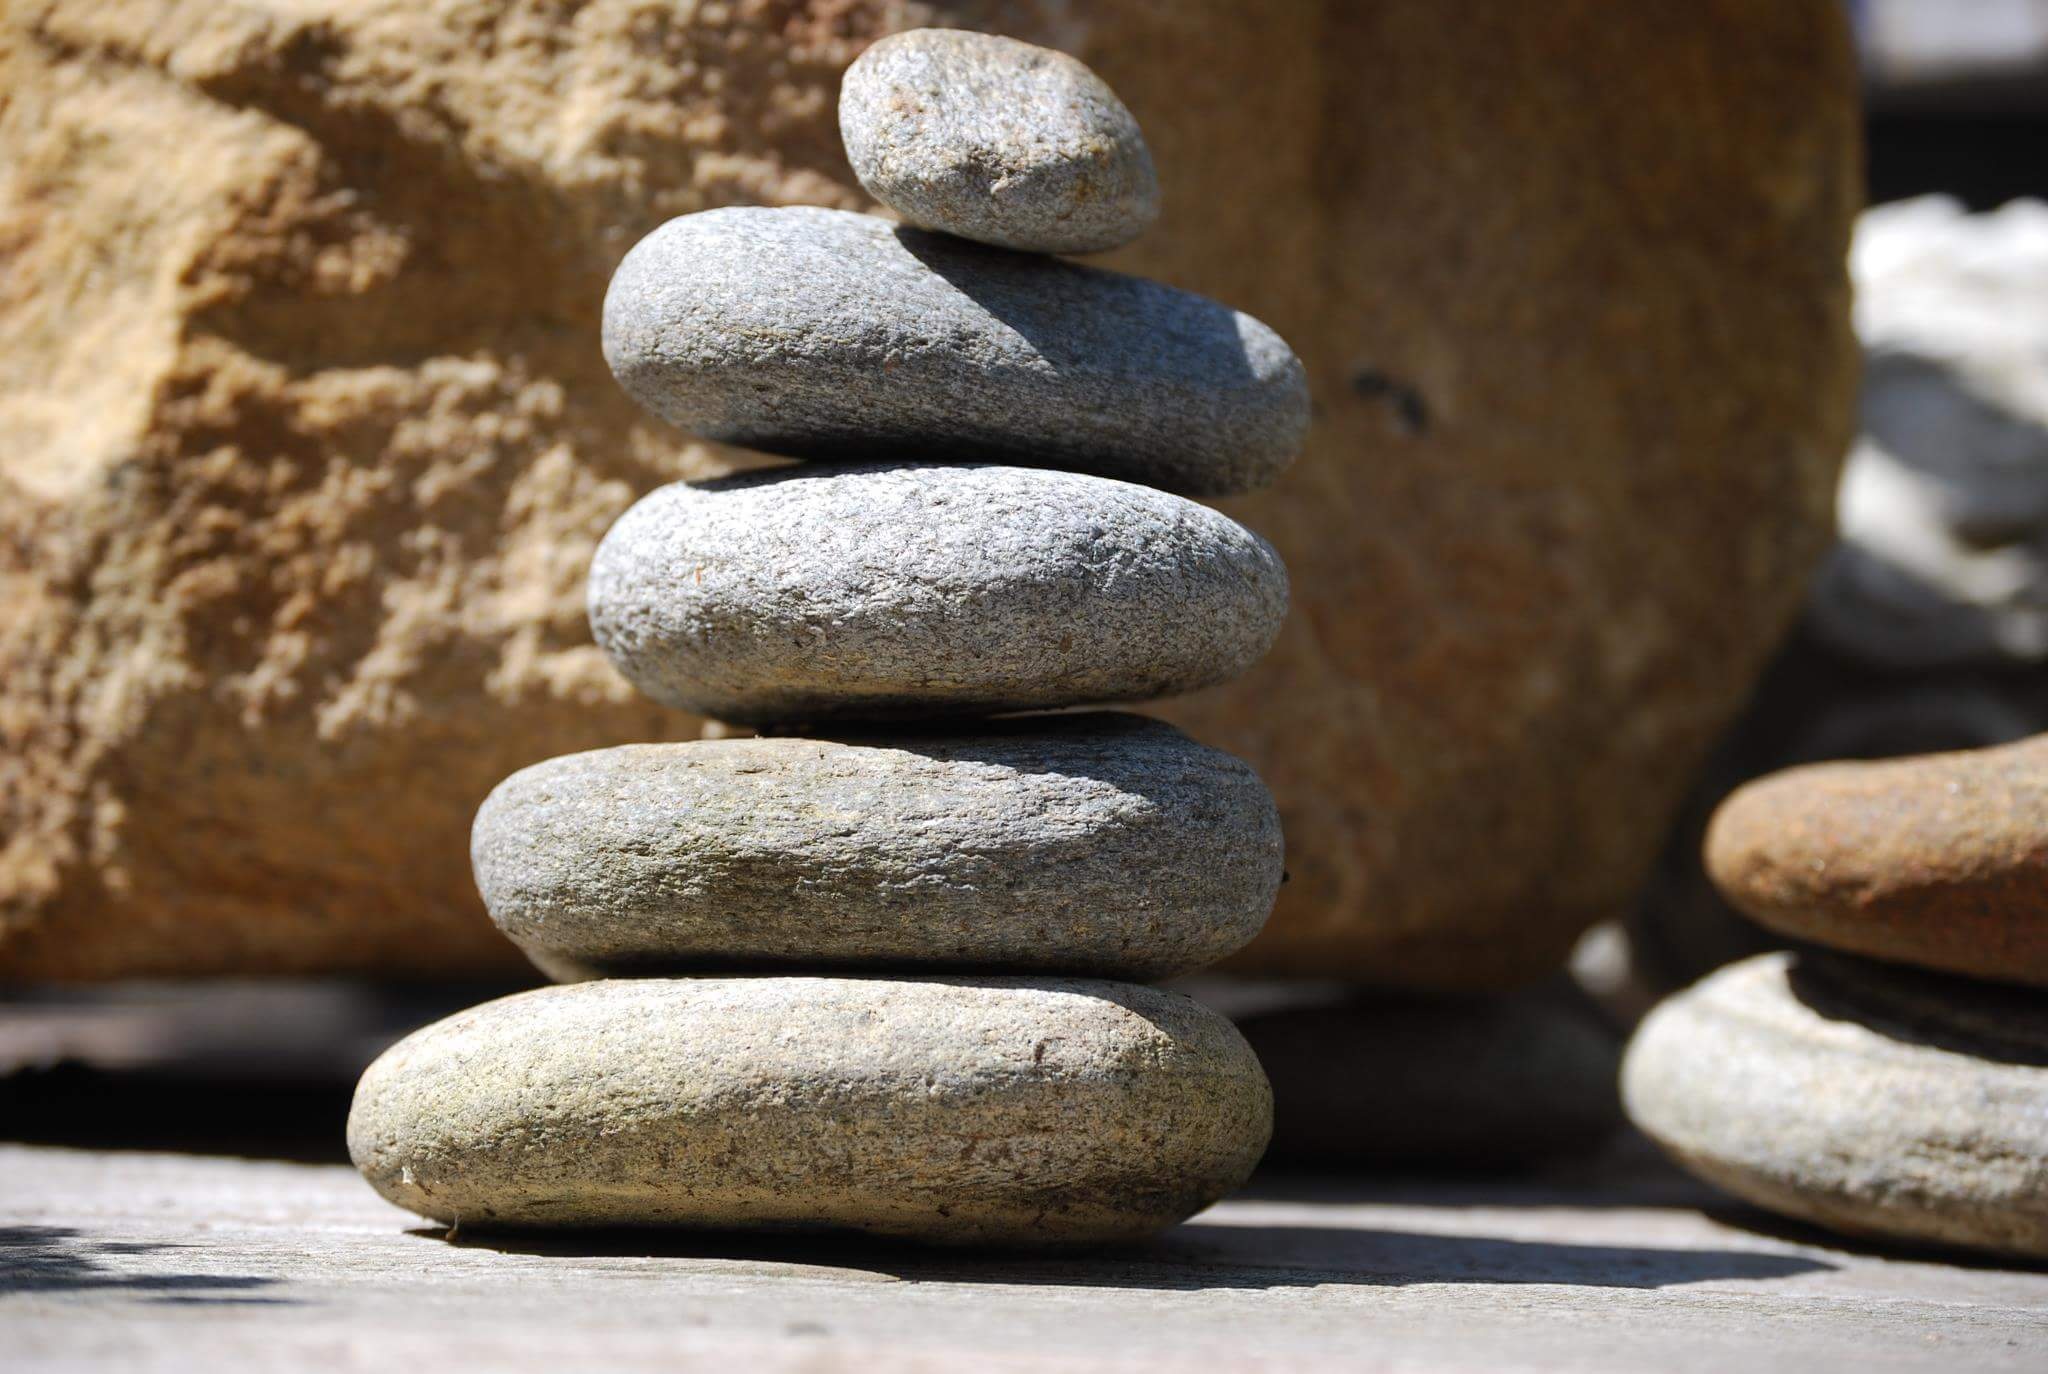
rock, wood, balance, pebble, soil, material, stones, boulder, cairn